Clinton Township, Macomb County, Michigan

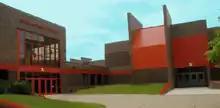
Chippewa Valley High School

Chippewa Valley Schools, with two high schools (Chippewa Valley and Dakota), and Clintondale Community Schools, with one high school (Clintondale High), are the primary school districts in the township. Other school districts that operate within Clinton Township are L'Anse Creuse, Fraser, and Mount Clemens.